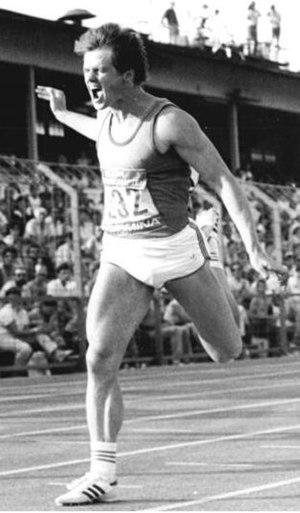
Thomas Schröder est un ancien athlète est-allemand, spécialiste du sprint.